Long Grass Plantation

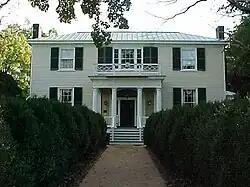
Front view of Long Grass Plantation

Long Grass Plantation is a historic house and national historic district located along what was the Roanoke River basin. In the 1950s most of it was flooded and became the Buggs Island Lake/John H. Kerr Reservoir in Mecklenburg County, Virginia. The house was built circa 1800 by George Tarry on land belonging to his father, Samuel Tarry, and Long Grass Plantation encompassed approximately 2000 acres (8 km).